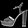
Label: Sandal